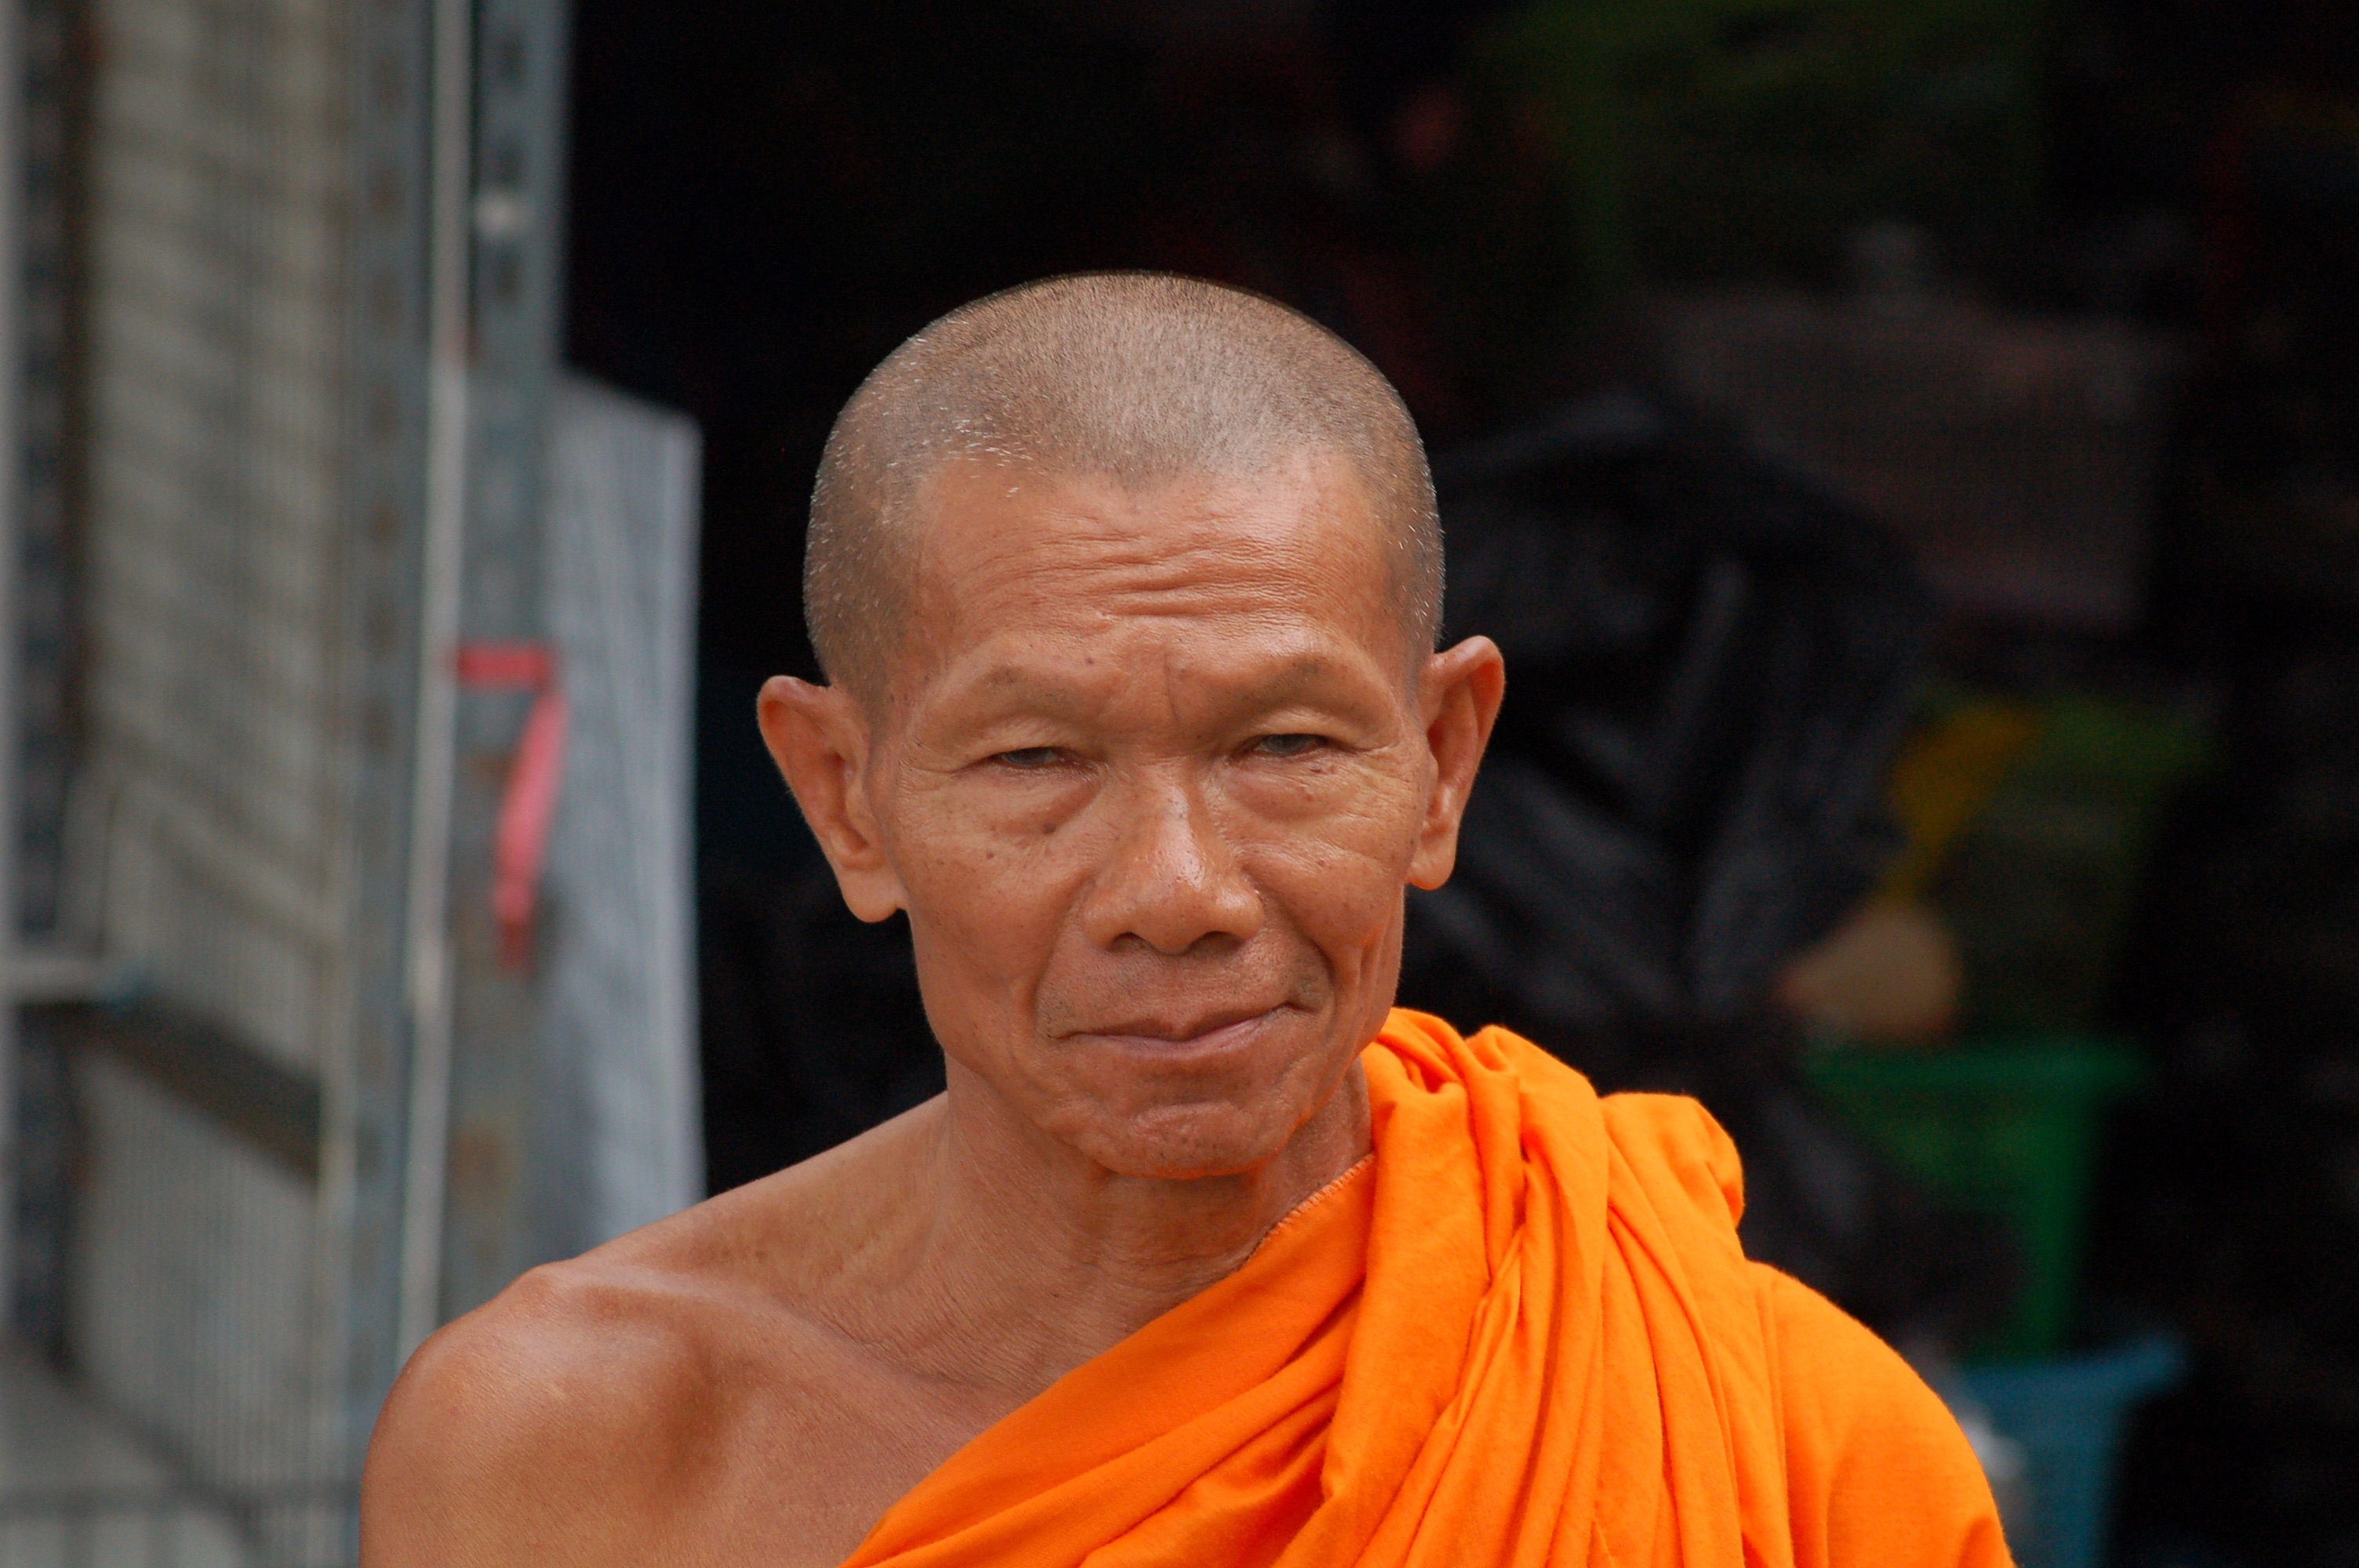
man, person, people, male, monk, muscle, senior citizen, temple, head